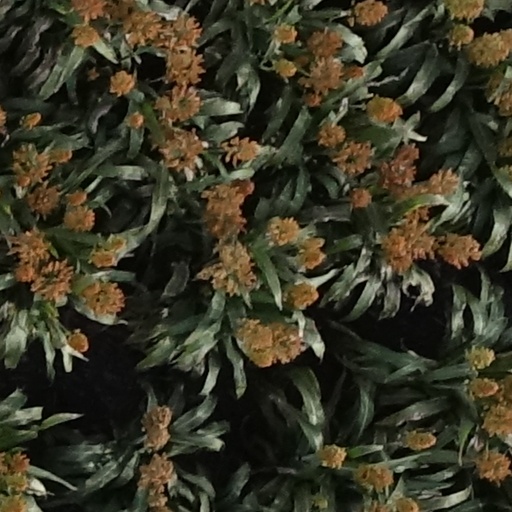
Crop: sorghum